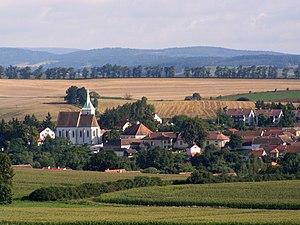
Cizkrajov est une commune du district de Jindřichův Hradec, dans la région de Bohême-du-Sud, en République tchèque. Sa population s'élevait à 513 habitants en 2020.